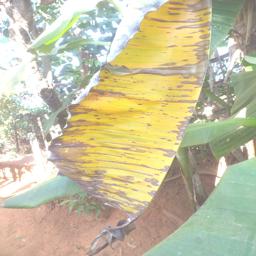
Label: MALBHOG LEAF